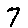
Label: 7